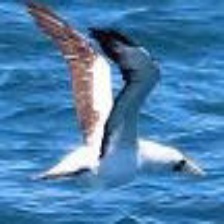
Species: BLACK VENTED SHEARWATER
Scientific name: PUFFINUS OPISTHOMELA